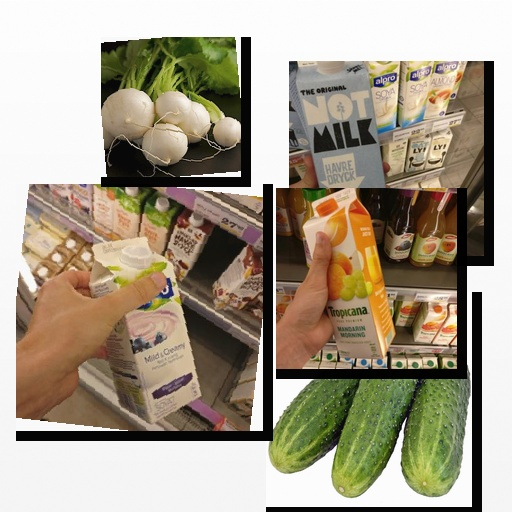
Food items: mandarin_juice, oat_milk, blueberry_soy_yogurt, cucumber, turnip